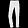
Label: Trouser